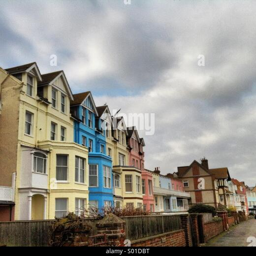
brightly coloured houses on seafront , with a stormy sky above